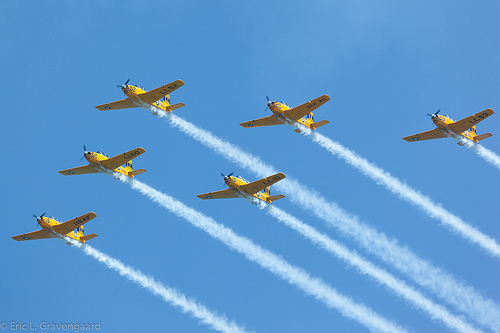
question: 飛行機はどこにいますか？
answer: 空

question: 飛行機は何機いますか？
answer: 6機

question: 飛行機雲はいくつありますか？
answer: 6つ

question: 左端の飛行機は何色ですか？
answer: 黄色

question: 右端の飛行機は何色ですか？
answer: 黄色

question: 主翼はいくつ見えますか？
answer: 12枚

question: 左から2番目の飛行機は何色ですか？
answer: 黄色

question: 右から2番目の飛行機は何色ですか？
answer: 黄色